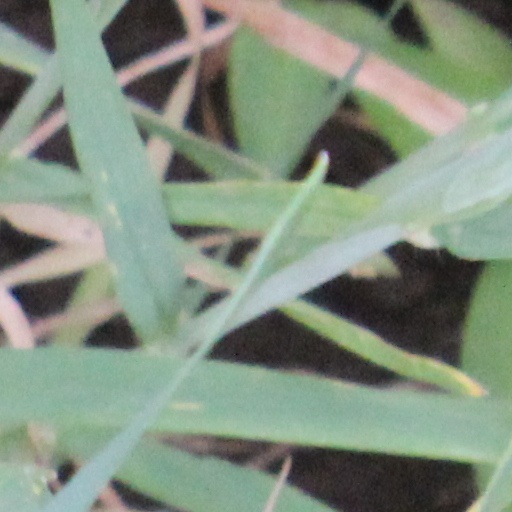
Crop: wheat